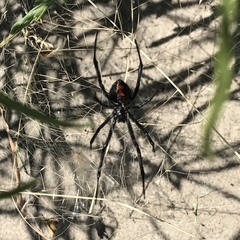
Species: Lactrodectus_hesperus